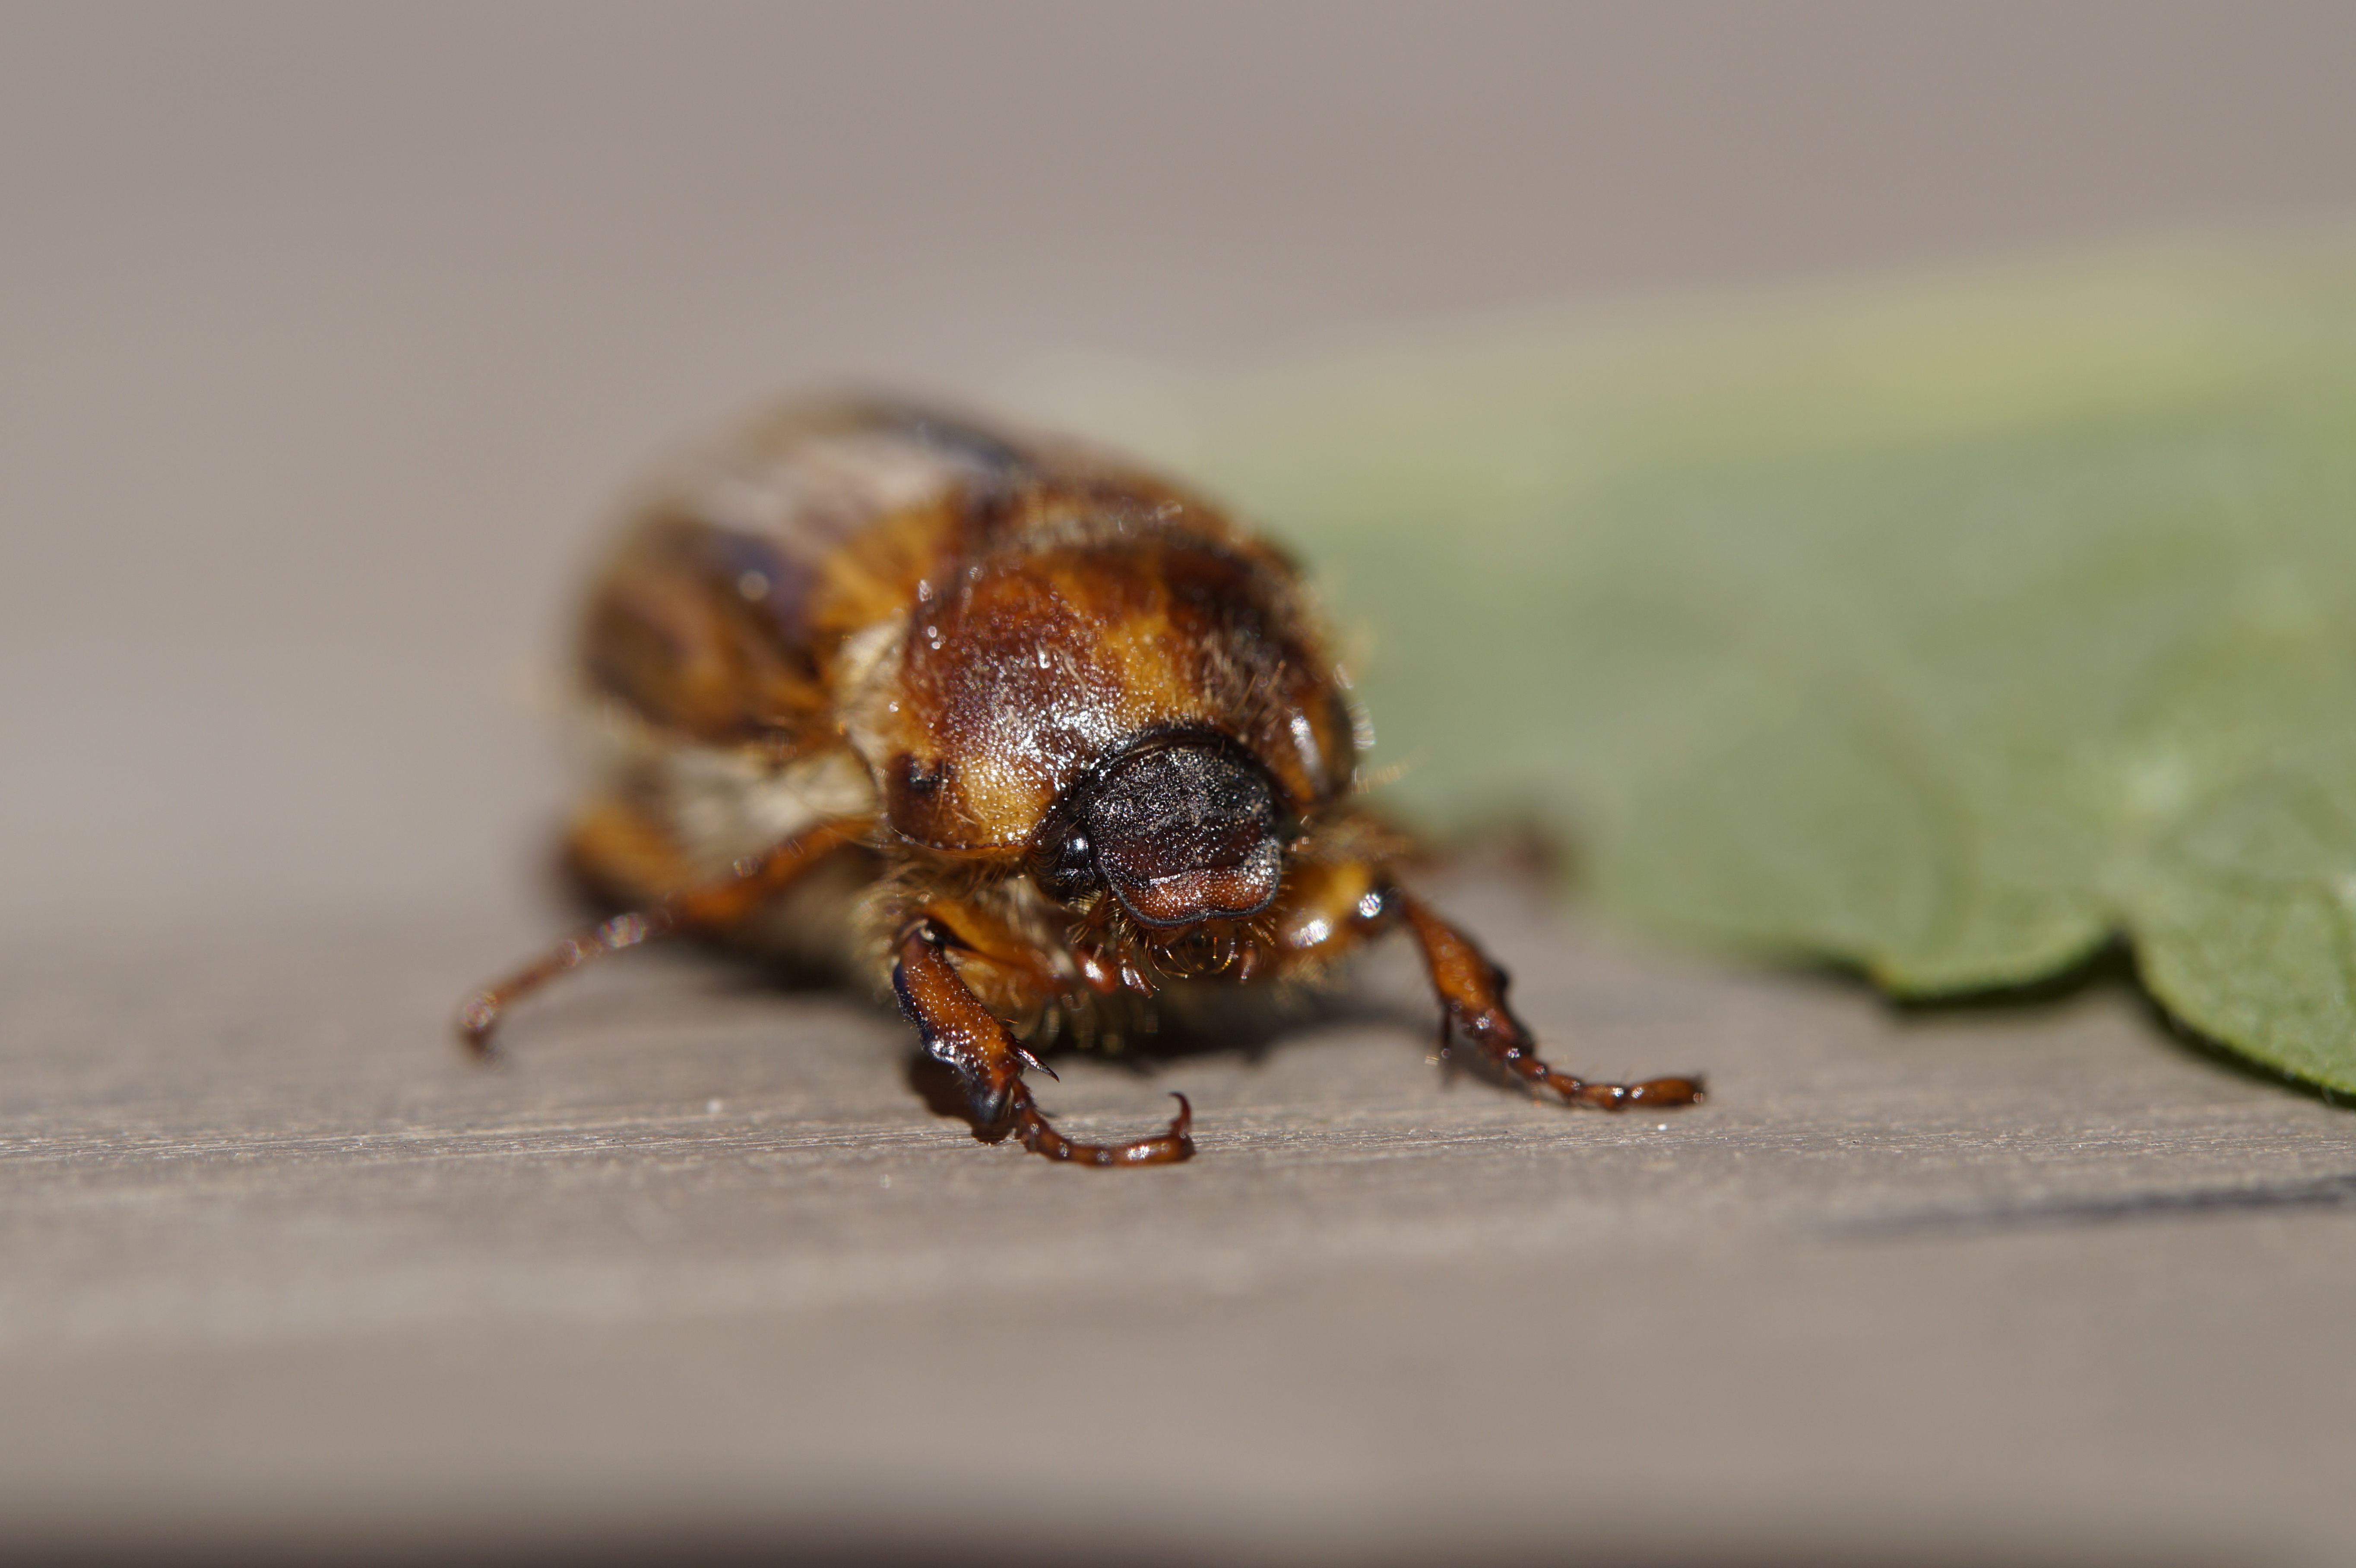
photography, animal, summer, insect, close, fauna, invertebrate, close up, crawl, face, eye, bee, head, pest, beetle, june, chafer, macro photography, arthropod, honey bee, membrane winged insect